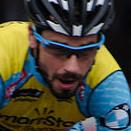
Age: 31